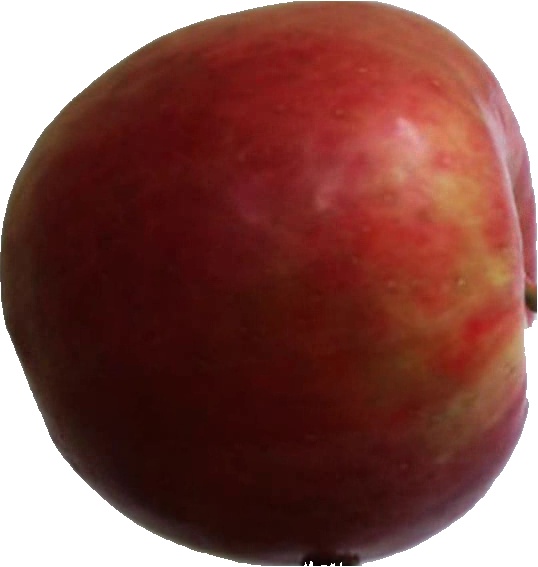
Label: apple_crimson_snow_1